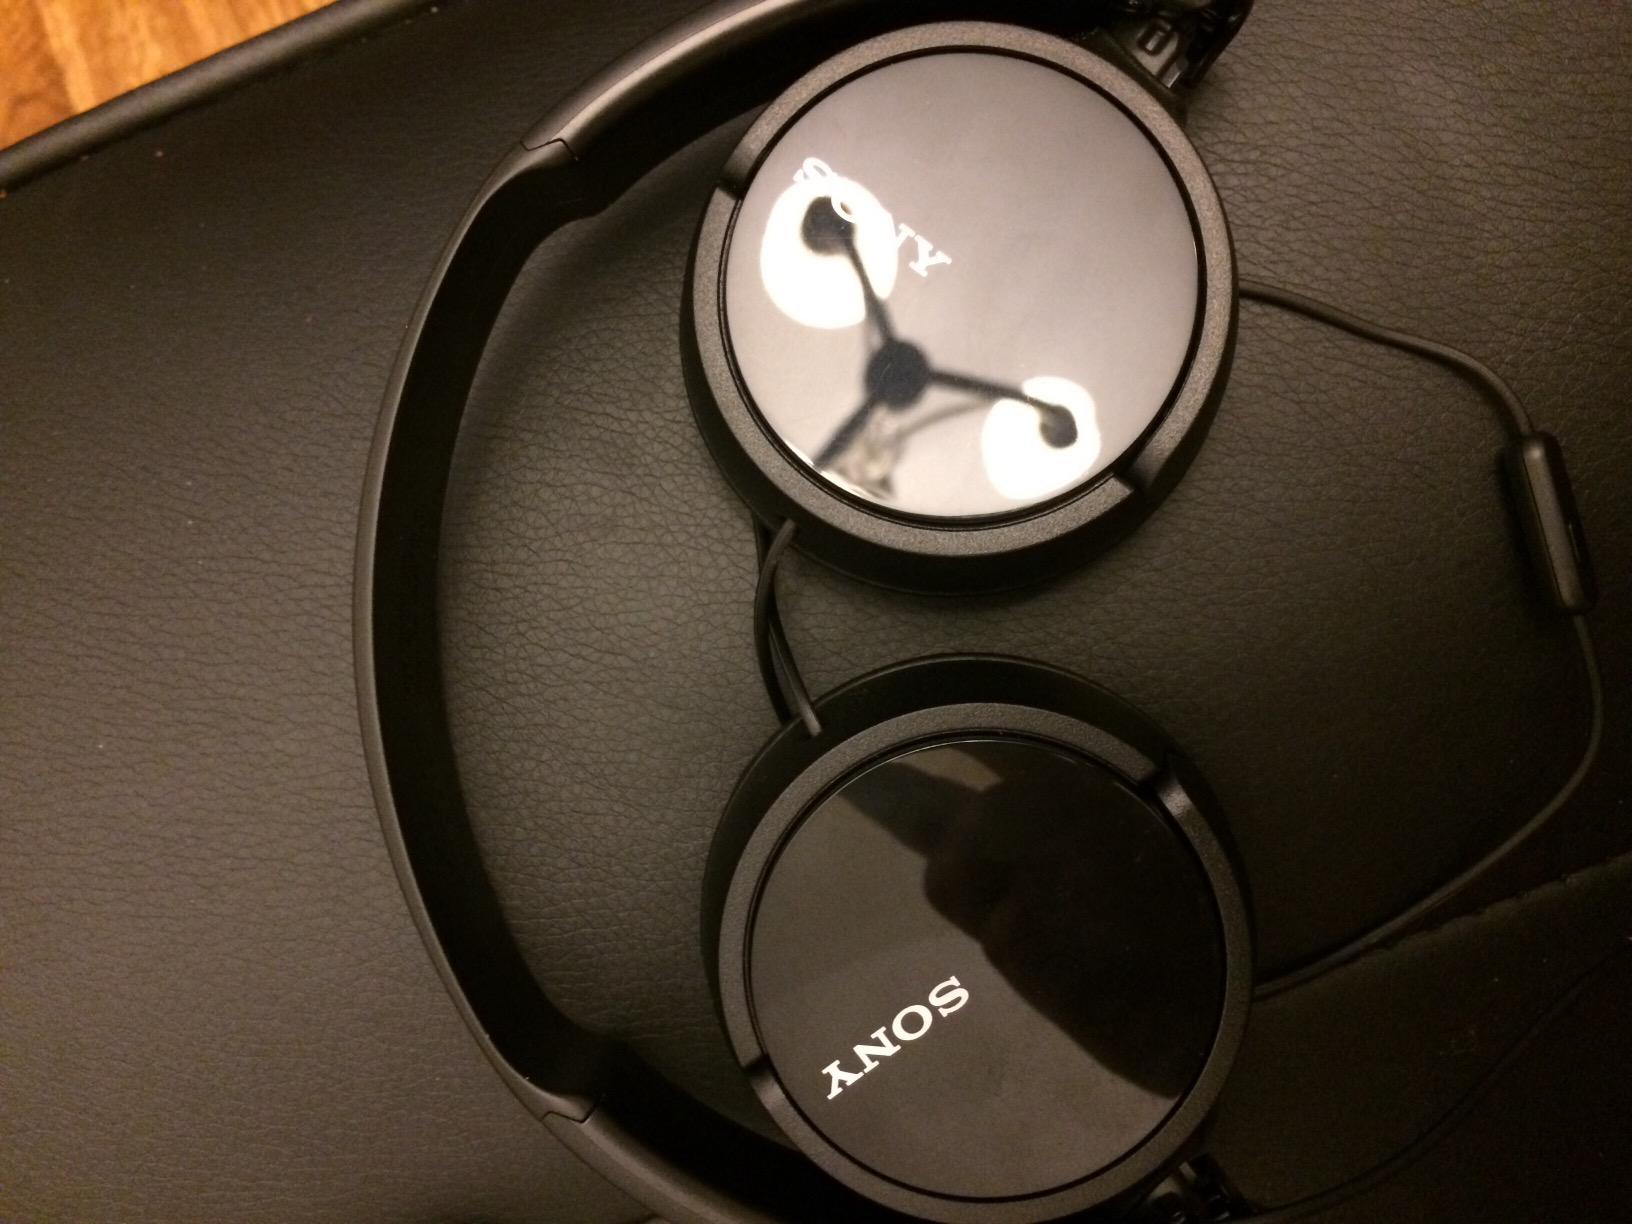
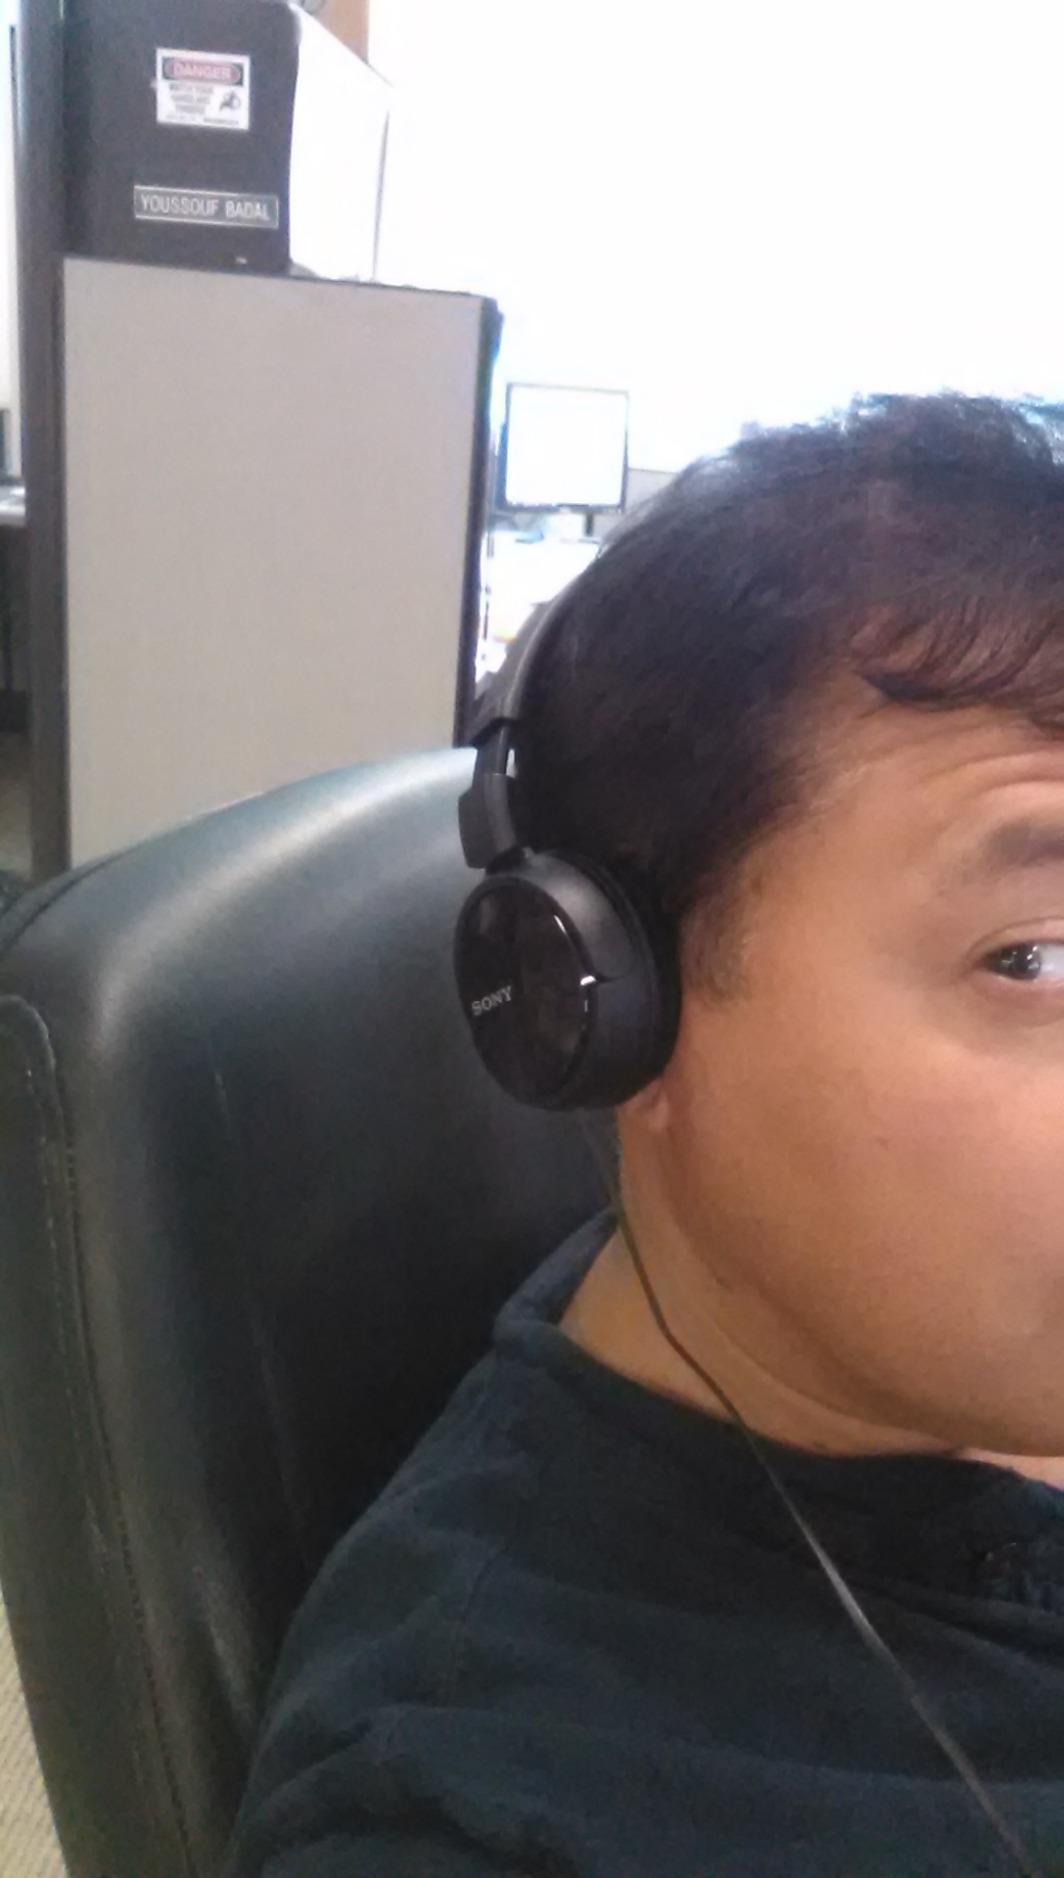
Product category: headphones
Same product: no